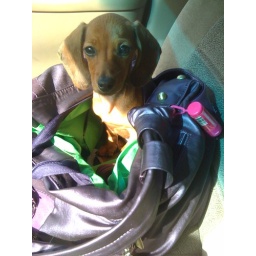
made herself right at home in my best Coach bag girl has taste.